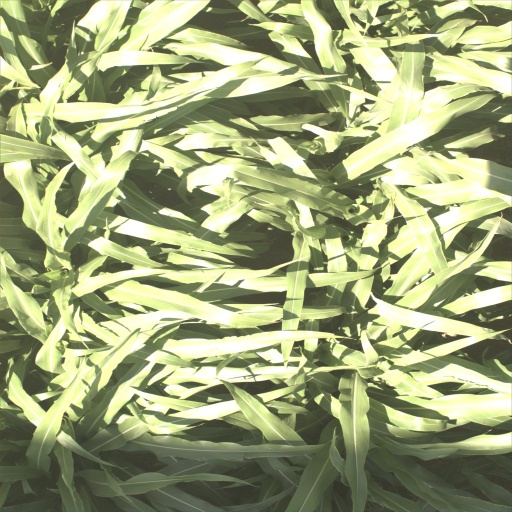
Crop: sorghum